Adhan

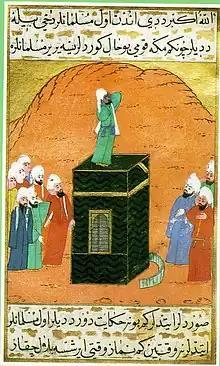
The announcer of the adhan is called a "muezzin" (miniature depicting Bilal ibn Rabah the first muezzin).

The muezzin is the person who recites the adhan from the mosque. Typically in modern times, this is done using a microphone: a recitation that is consequently broadcast to the speakers usually mounted on the higher part of the mosque's minarets, thus calling those nearby to prayer. However, in many mosques, the message can also be recorded. This is due to the fact that the "call to prayer" has to be done loudly and at least five times a day. This is usually done by replaying previously recorded "call to prayer" without the presence of a muezzin. This way, the mosque operator has the ability to edit or mix the message and adjust the volume of the message while also not having to hire a full-time muezzin or in case of the absence of a muezzin. This is why in many Muslim countries, the sound of the prayer call can be exactly identical between one mosque and another, as well as between one "Salah" hour and another, as is the case for the London Central Mosque. In the event of a religious holidays like "Eid al-Fitr", for example in Indonesia, where the "Kalimah" (speech) has to be recited out loud all day long, mosque operators use this recording method to create a looping recital of the "Kalimah".